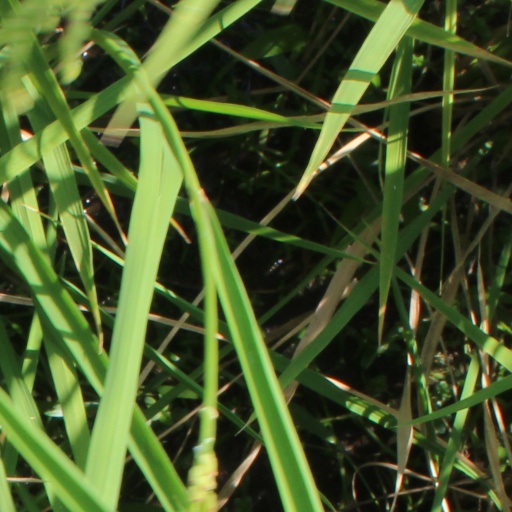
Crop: rice